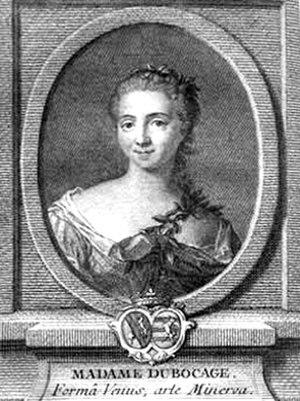
La liste d'écrivains normands énumère des écrivains nés en Normandie ou y ayant durablement vécu et les écrivains ayant écrit en Normand ou en Anglo-normand.